Synod of Thurles

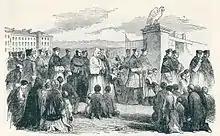
The clergy process to the synod of Thurles.

The synod marked the beginning of a movement led by Cullen to standardise the administration, religious practices, teaching and discipline of the Catholic church in Ireland. Practices in the Church in Ireland had evolved differently from practices in continental Europe due to state suppression of the Church in Ireland from the 1640 until Catholic emancipation in 1829. In advance of the synod, Cullen had been in Rome where he was appointed an Apostolic Delegate which in effect give him direct papal authority over the Catholic church in Ireland. Cullen was an 'ultramontanist' in philosophy and was committed to bringing the church in Ireland into line with the church in Rome. In particular, Cullen was opposed to local or popular religious expression and interpretation; he was determined to end such practices in Ireland. The synod also occurred at a sensitive time following the devastation of the Great Irish famine. Counteracting proselytising efforts by the protestant churches were also discussed.